A Canção de Lisboa

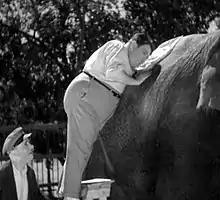
Vasco (Vasco Santana) plays along as he is mixed-up with the vet at the Zoo

Vasco and Alice have a falling out during the Midsummer festival. Meanwhile, at the local recreational society, Caetano single-handedly decides on the outcome of the competition to crown "Miss Castelinhos" so that his daughter Alice can win: the ceremony acts as a musical interlude in which Alce performs a song from a revue, ""A Agulha e o Dedal"" ("The Needle and the Thimble"), for all the inhabitants of the neighbourhood (who attend in spite of the tedious rhetoric of the jury led by Caetano).